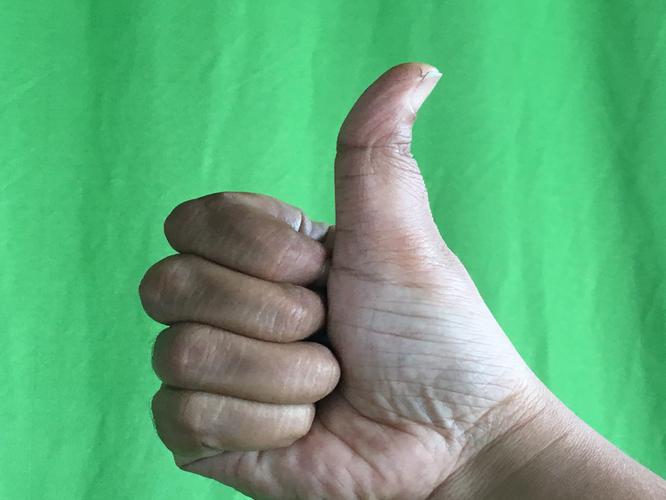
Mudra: Sikharam
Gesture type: single_hand